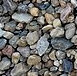
Surface type: gravel